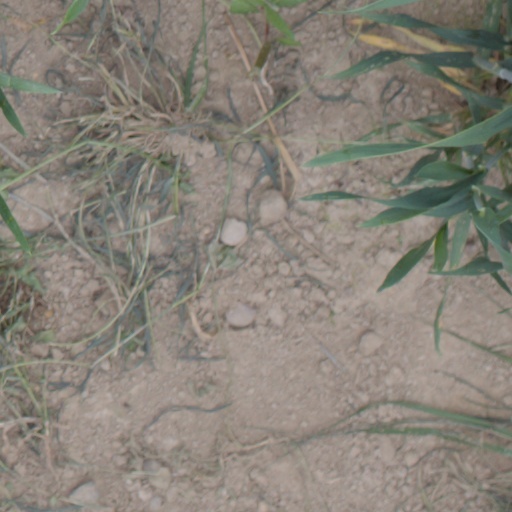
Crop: wheat